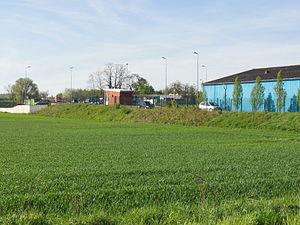
Terril n° 132 dit d'Aoust, Fosse Aoust de la Compagnie des mines d'Aniche, Aniche, Nord, Nord-Pas-de-Calais, France.
Dans le bassin minier du Nord-Pas-de-Calais, 339 terrils sont recensés. En 1969, les Houillères leur ont attribué un numéro individuel, pour les référencer, et les exploiter. Ils sont numérotés d'ouest en est, du nᵒ 1 au 202. Une liste complémentaire a été créée dans les années 1970. Les sites y sont numérotés de 203 à 260, sans logique spécifique, chaque numéro ayant été attribué en fonction des sites susceptibles d'être exploités. Certains sites étant composés de plusieurs terrils annexes ou satellites, une lettre suit le numéro.
La fosse Aoust ou d'Aoust de la Compagnie des mines d'Aniche est un ancien charbonnage du Bassin minier du Nord-Pas-de-Calais, situé à Aniche. le fonçage commence en 1836, à un peu plus d'un kilomètre de la limite de la concession d'Aniche avec celle d'Anzin. La Compagnie n'a alors que quatre fosses en exploitation, et la fosse commencée à Mastaing en 1835 est abandonné en 1838, faute de résultats probants